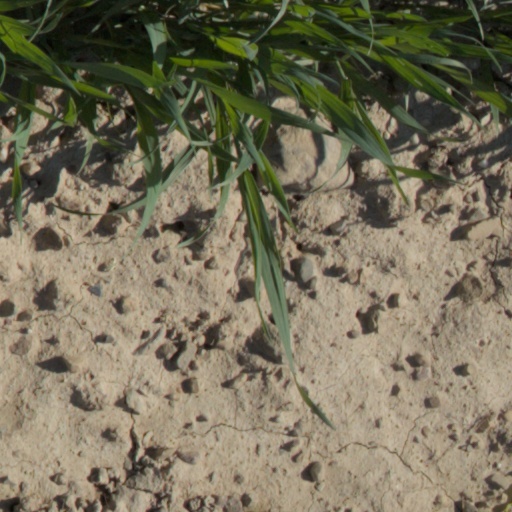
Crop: wheat